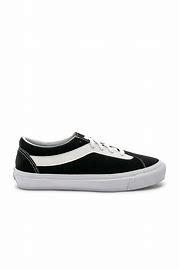
Brand: Vans
Model: Bold NI